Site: brandenburg
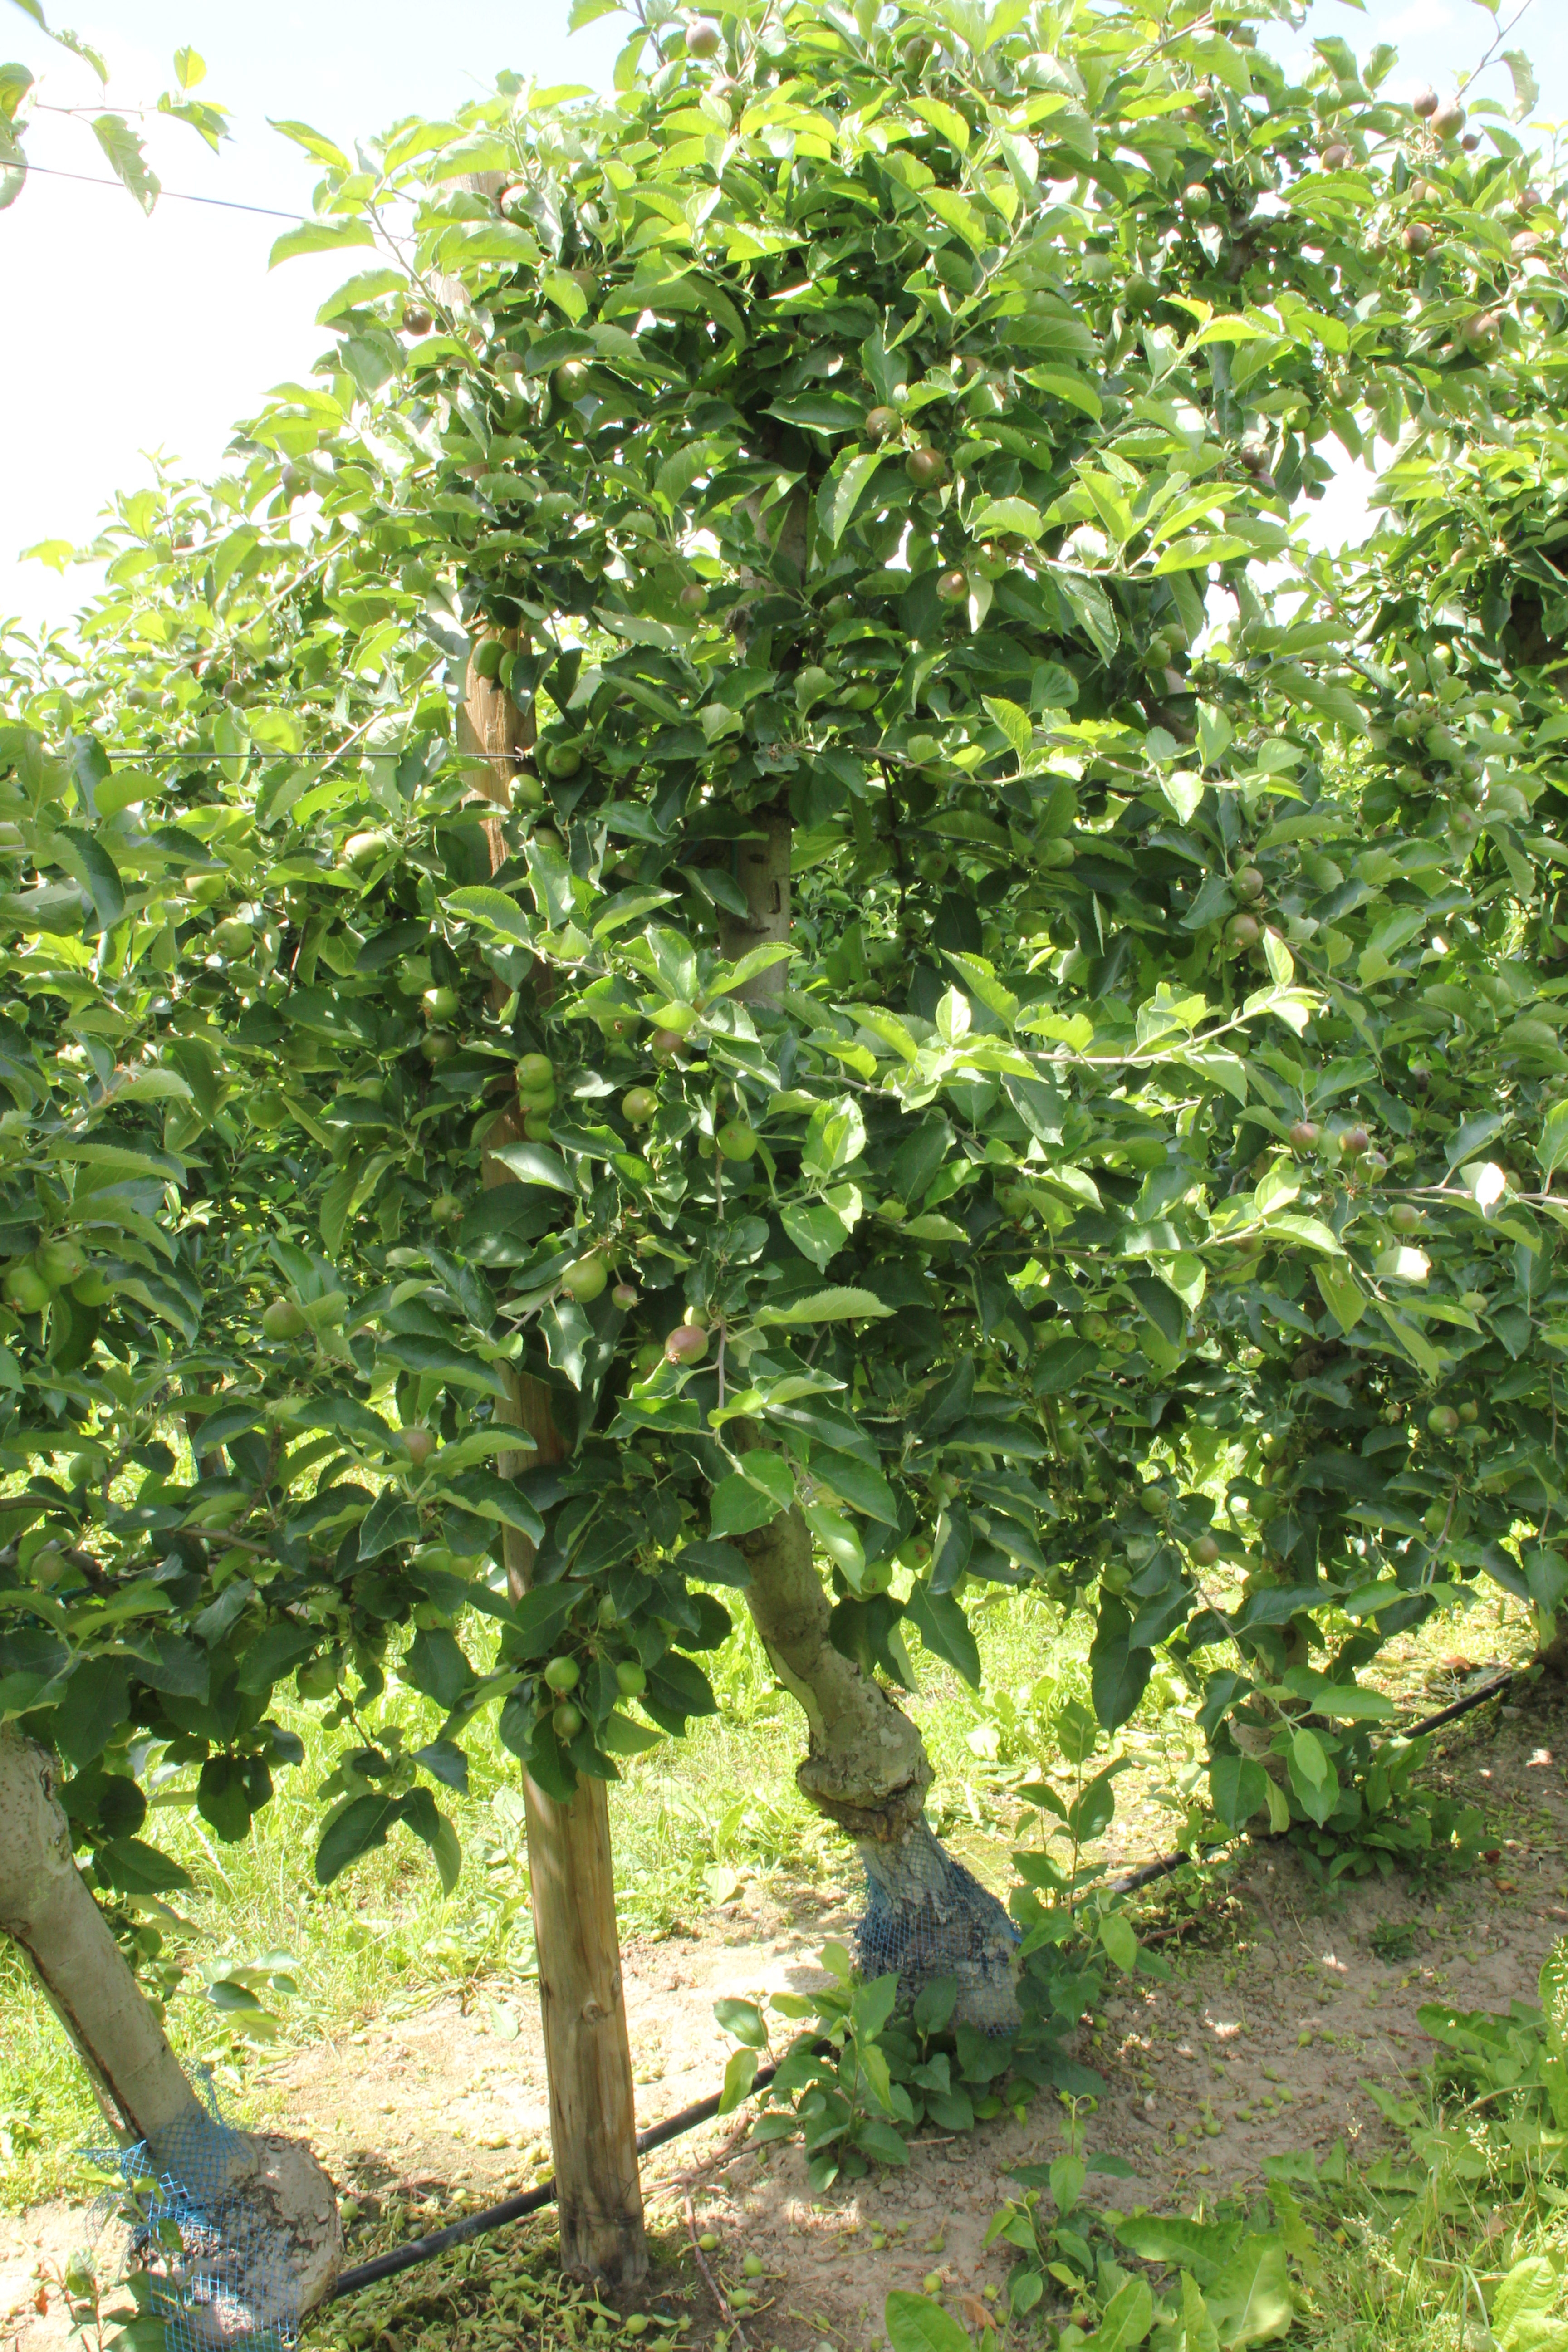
Growth stage (BBCH 73): Development of fruit